Raúl Lizoain

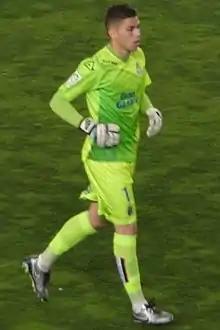
Lizoain with Las Palmas in 2015

Raúl Lizoain Cruz (born 27 January 1991) is a Spanish professional footballer who plays as a goalkeeper for Albacete Balompié.